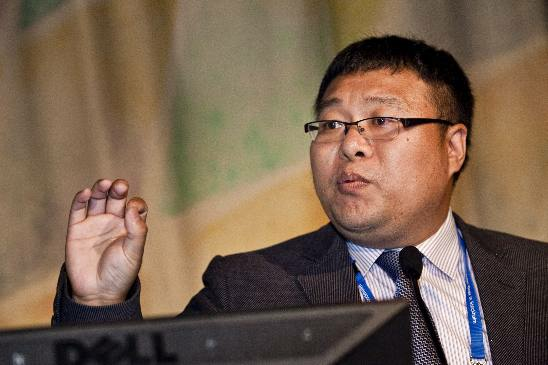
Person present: Yes